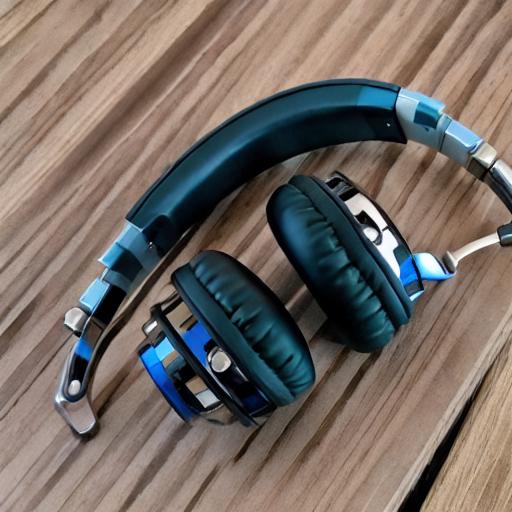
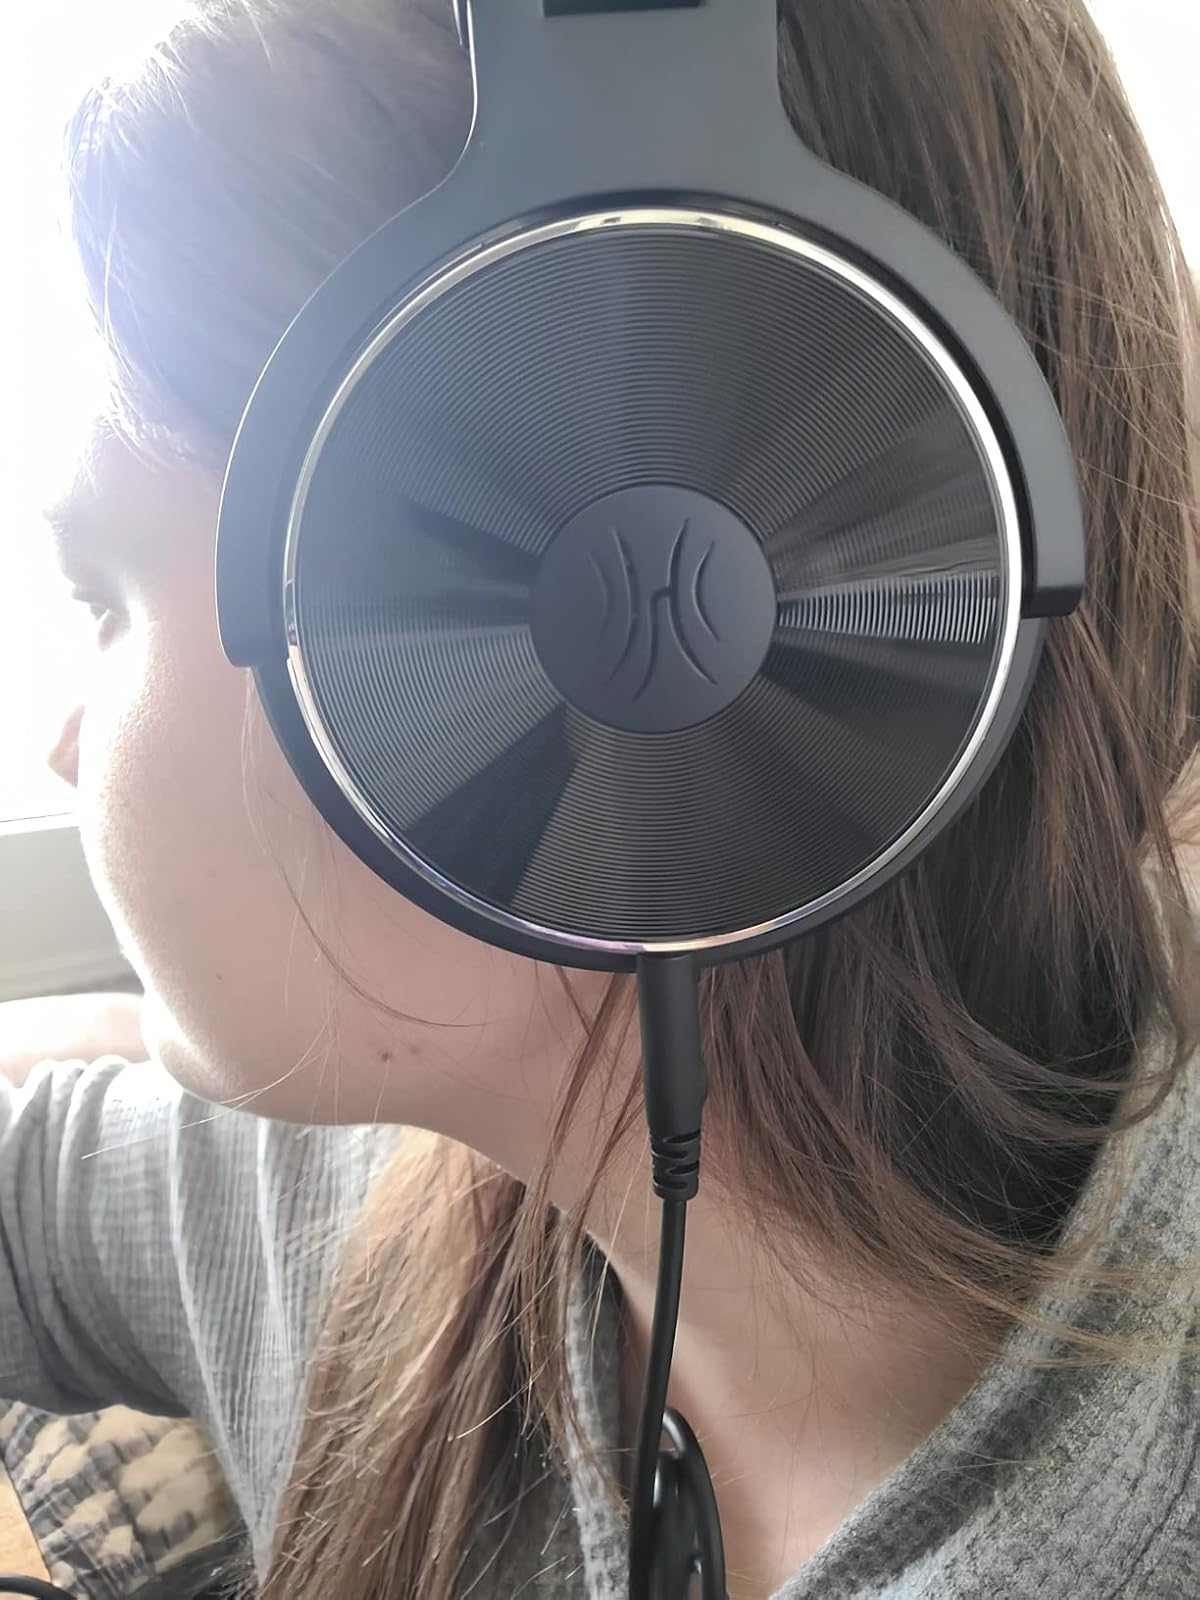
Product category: headphones
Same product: no